Romania in the Early Middle Ages

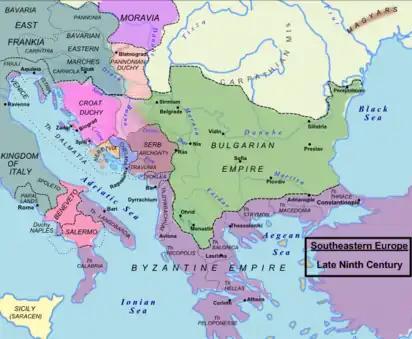

The Huns, a people of uncertain origin, were nomadic and wandered "with the wagons" in the 370s. They were eminent mounted archers who imposed their authority over an increasing number of neighboring peoples. Their first ruler whose seat was located in the Lower Danube region was Uldin, initially an important ally and later an enemy of the Eastern Roman Empire between 401 and 408.